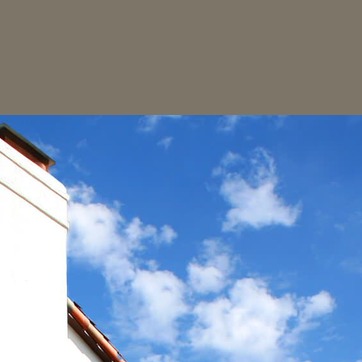
Material: sky